Laboratory

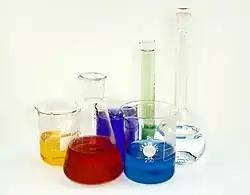
Three beakers, an Erlenmeyer flask, a graduated cylinder and a volumetric flask

Laboratory equipment refers to the various tools and equipment used by scientists working in a laboratory. Laboratory equipment is generally used to either perform an experiment or to take measurements and gather data. Larger or more sophisticated equipment is generally called a scientific instrument.